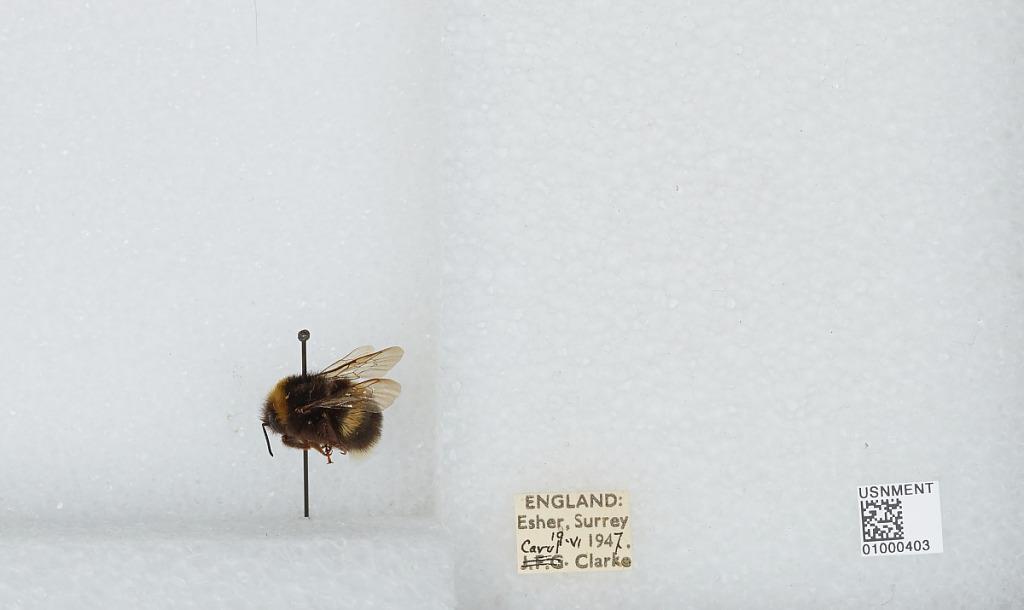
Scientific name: Bombus (Bombus) lucorum (Linnaeus)
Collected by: C. Clarke
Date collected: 1947-6-19
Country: United Kingdom
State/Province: England
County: Surrey
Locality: Esher
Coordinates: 51.3691, -0.365